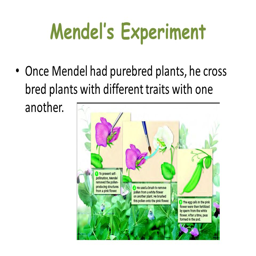
scientist had purebred plants , he cross bred plants with different traits with one another .